Streisand effect

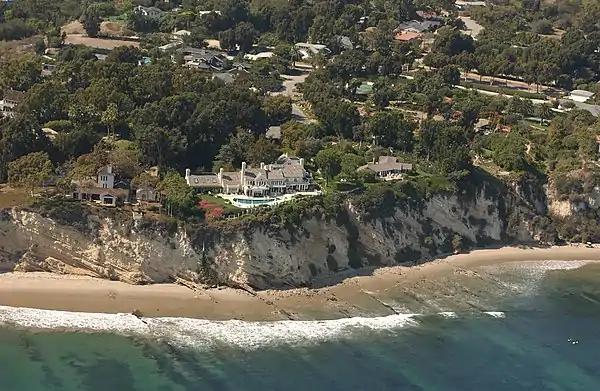
The original image of Barbra Streisand's cliff-top residence in Malibu, California, which she attempted to suppress in 2003

The Streisand effect is an unintended consequence of attempts to hide, remove, or censor information, where the effort instead increases public awareness of the information.